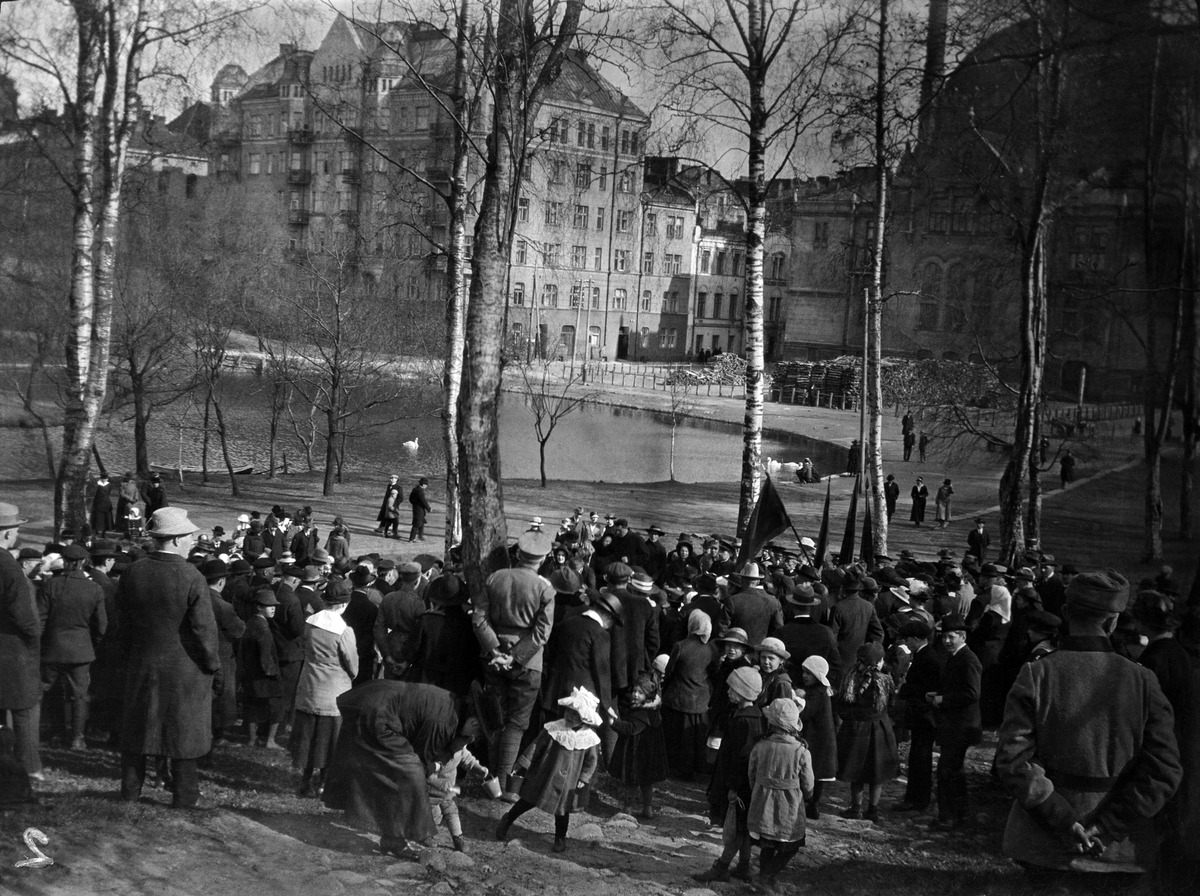
Pelastusarmeijan kokous Kaisaniemessä
sisällön kuvaus: Pelastusarmeijan kokous Kaisaniemessä. mustavalkoinen
Kuvaaja: Timiriasew, Ivan, valokuvaaja
Ajankohta: kuvausaika 1910 -luku
Paikka: Suomi, Uusimaa, Helsinki, Kluuvi Helsinki, Kaisaniemi
Aiheet: Pelastusarmeija, uskonnolliset yhteisöt  Pelastusarmeija, kokoukset, puistot